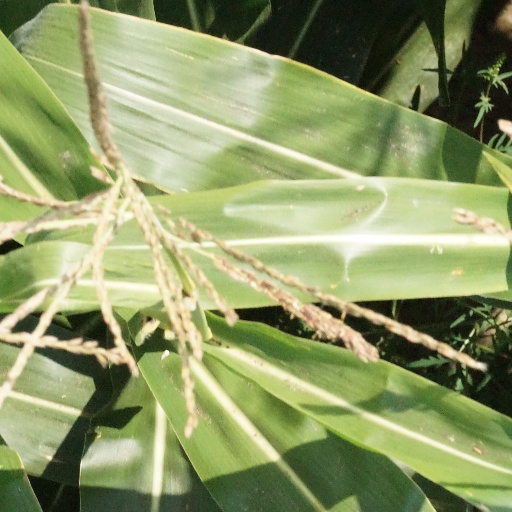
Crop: maize; corn